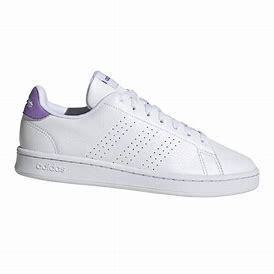
Brand: Adidas
Model: Advantage